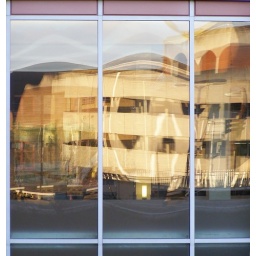
Reading Station multi-story car park reflected in the windows of Apex Plaza. Photo taken from Platform 4A of Reading Station on 2007-01-23.